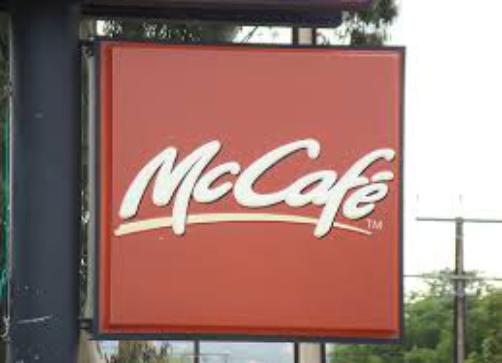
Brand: mccafe
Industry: Food